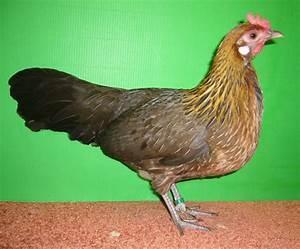
chicken